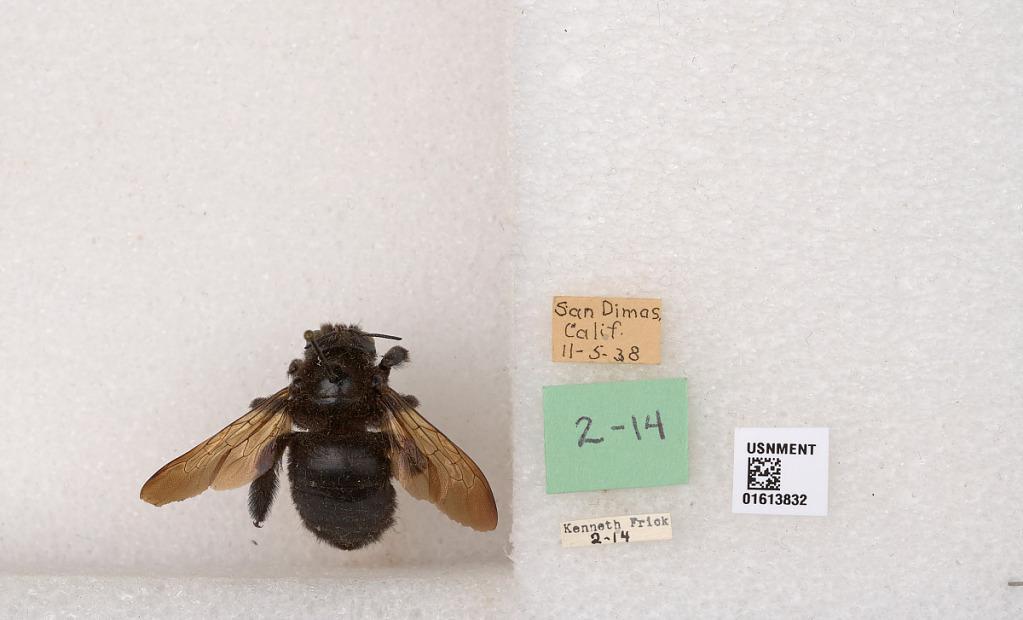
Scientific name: Xylocopa (Neoxylocopa) varipuncta Patton
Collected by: K. Frick
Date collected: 1938-11-5
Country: United States
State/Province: California
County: Los Angeles
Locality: San Dimas
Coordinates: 34.1067, -117.807